Synsepalum dulcificum

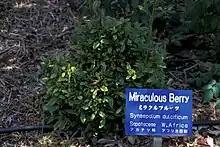
Small specimen in a botanic garden

The plant grows best in soils with a pH as low as 4.5 to 5.8, in an environment free from frost and in partial shade with high humidity. It is tolerant of drought, full sunshine, and slopes.